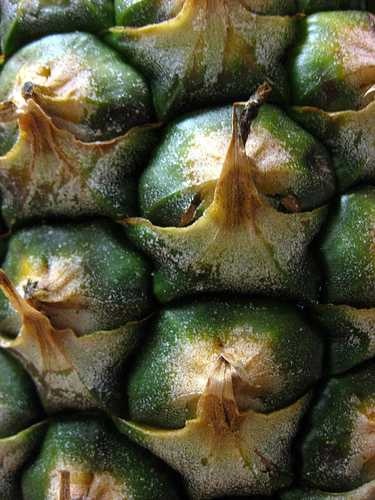
Label: Pineapple